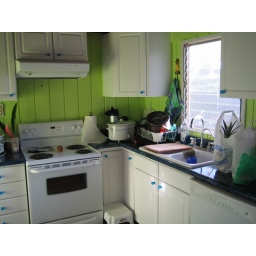
Completed kitchen. New window over the sink, on a clear day I can see Mauna Loa.